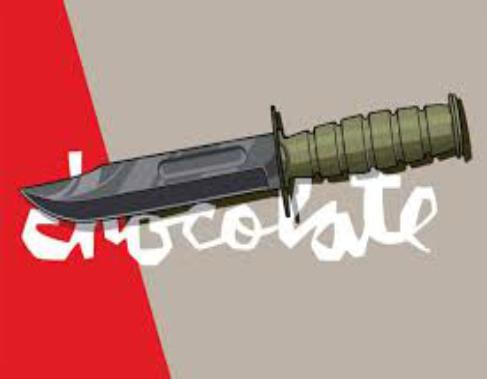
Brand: Chocolate Skateboards
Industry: Sports